Kings County, Nova Scotia

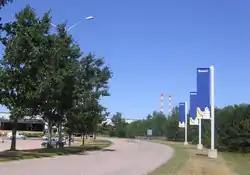
Michelin plant in Waterville, Kings County

Kings County is considered agricultural heartland of the province. The economy in Kings County is largely built on its diversified agricultural industry. Although agriculture is a dominant industry in the Kings economy, there are many emerging industries such as trade, health care, construction, and manufacturing. The largest employment sectors in the county include retail trade (3,621), health care and social assistance (3,352), public administration (2,659), manufacture (2,459), and agriculture, forestry, fishing and hunting (2,064). Manufacturing employment is over 30% higher and agricultural employment more than double the provincial averages. Kings enjoys 33% of arable land used for agricultural production compared to the provincial average of 13%, and since 2006 the number of acres used for farming purposes and the number of farms have been on the rise.